Small nucleolar RNA SNORA4

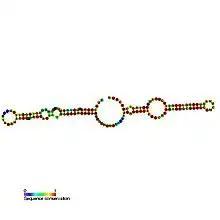
Predicted secondary structure and sequence conservation of SNORA4

In molecular biology, SNORA4 (also known as ACA4) is a member of the H/ACA class of small nucleolar RNA that guide the sites of modification of uridines to pseudouridines.